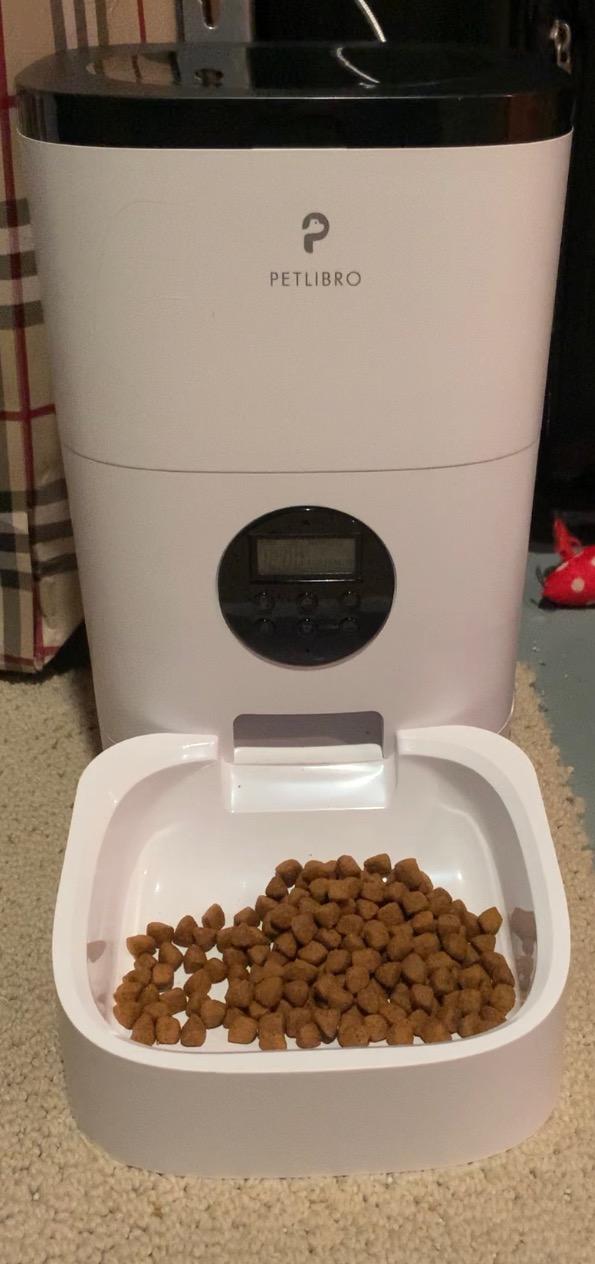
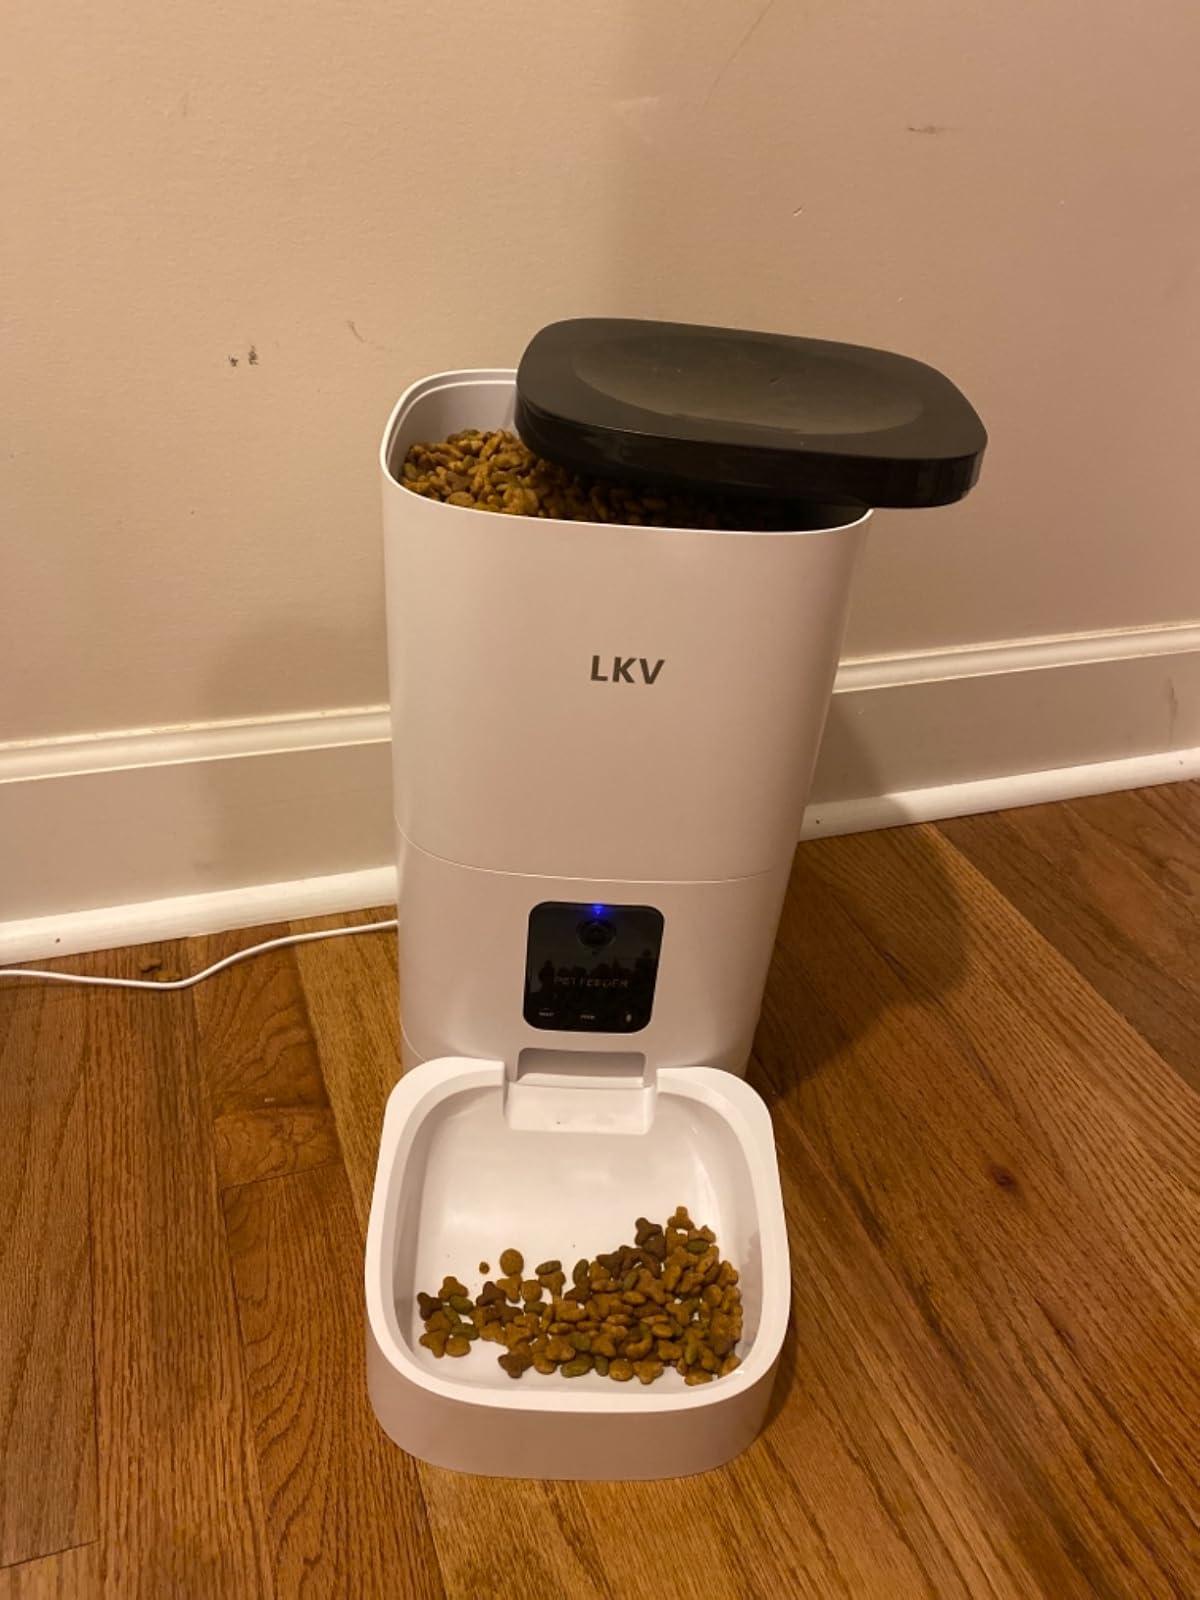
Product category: items_feeder
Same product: no